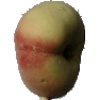
Label: peach_flat